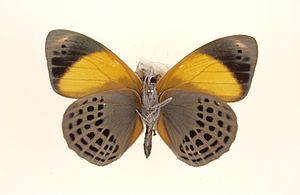
Asterope markii est une espèce de papillons de la famille des Nymphalidae, sous-famille des Biblidinae et genre Asterope.